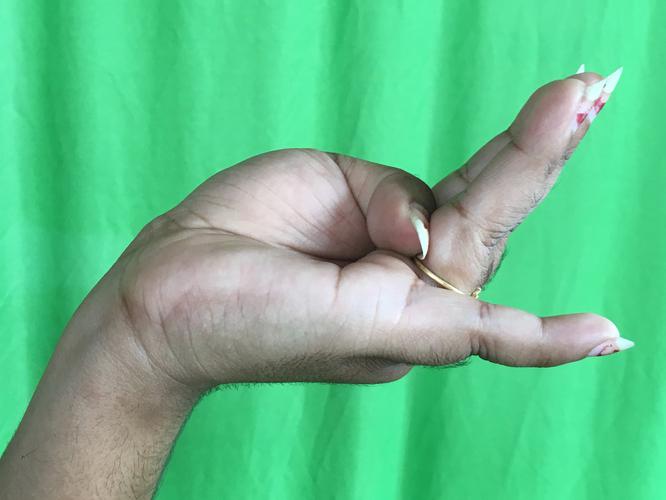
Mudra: Chaturam
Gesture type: single_hand